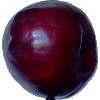
Label: Plum 2